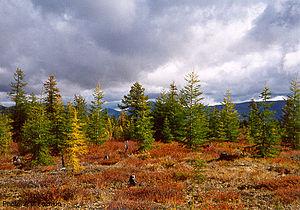
La limite des arbres ou limite de la flore arborescente est la limite de l'habitat dans lequel les arbres sont capables de se développer. Au-delà de cette ligne, les conditions environnementales rendent impossible la pousse des arbres.
La forêt de Loukounski ou forêt clairsemée de Loukounski est située dans le kraï de Krasnoïarsk, en Russie ; c'est la forêt la plus septentrionale du monde. Elle se trouve sur la berge droite du fleuve Khatanga, entre ses affluents Nijni et Loukounskaïa, à l'est de la forêt d'Ary-Mas.
Le mélèze de Dahurie est une espèce d'arbre du genre Larix et de la famille des Pinaceae.
La Sibérie est la partie de la Russie située en Asie : une immense région d'une surface de 13,1 millions de kilomètres carrés très peu peuplée. Située dans le centre et l'est de la Fédération de Russie, elle s’étend de l'Oural à l'ouest-nord-ouest jusqu'à l'océan Pacifique à l'est-nord-est et de l'océan Arctique au nord jusqu'aux monts Altaï situés au sud-sud-ouest entre le Kazakhstan et la Mongolie et jusqu'aux frontières mongoles et chinoises respectivement au sud-sud-est et à l'est-sud-est. Constituant la partie nord de l'Asie, la Sibérie représente 77 % de la surface de la Russie, mais seulement 27 % de sa population, et se caractérise par un climat froid et continental avec un paysage au relief modéré sillonné par d'énormes fleuves. Longtemps habitée par des populations pastorales de langues ouralo-altaïques, elle a été progressivement colonisée par l'Empire russe à partir du XVIIᵉ siècle. Le régime soviétique a poursuivi l'exploitation forestière et a débuté l'extraction minière, gazière et pétrolière au XXᵉ siècle.